The Little Street

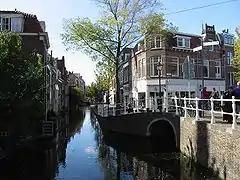
Voldersgracht, where the artist grew up in Delft

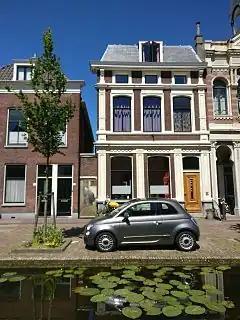
Present-day Vlamingstraat in Delft

While generally agreed to depict a contemporary street scene in 17th-century Delft, where Vermeer lived and worked, the exact location of the scene Vermeer painted has long been a topic of research and discussion, with studies arguing for the Voldersgracht, where the Vermeer Centre is located, or the Nieuwe Langendijk at the present-day numbers 22 to 26.